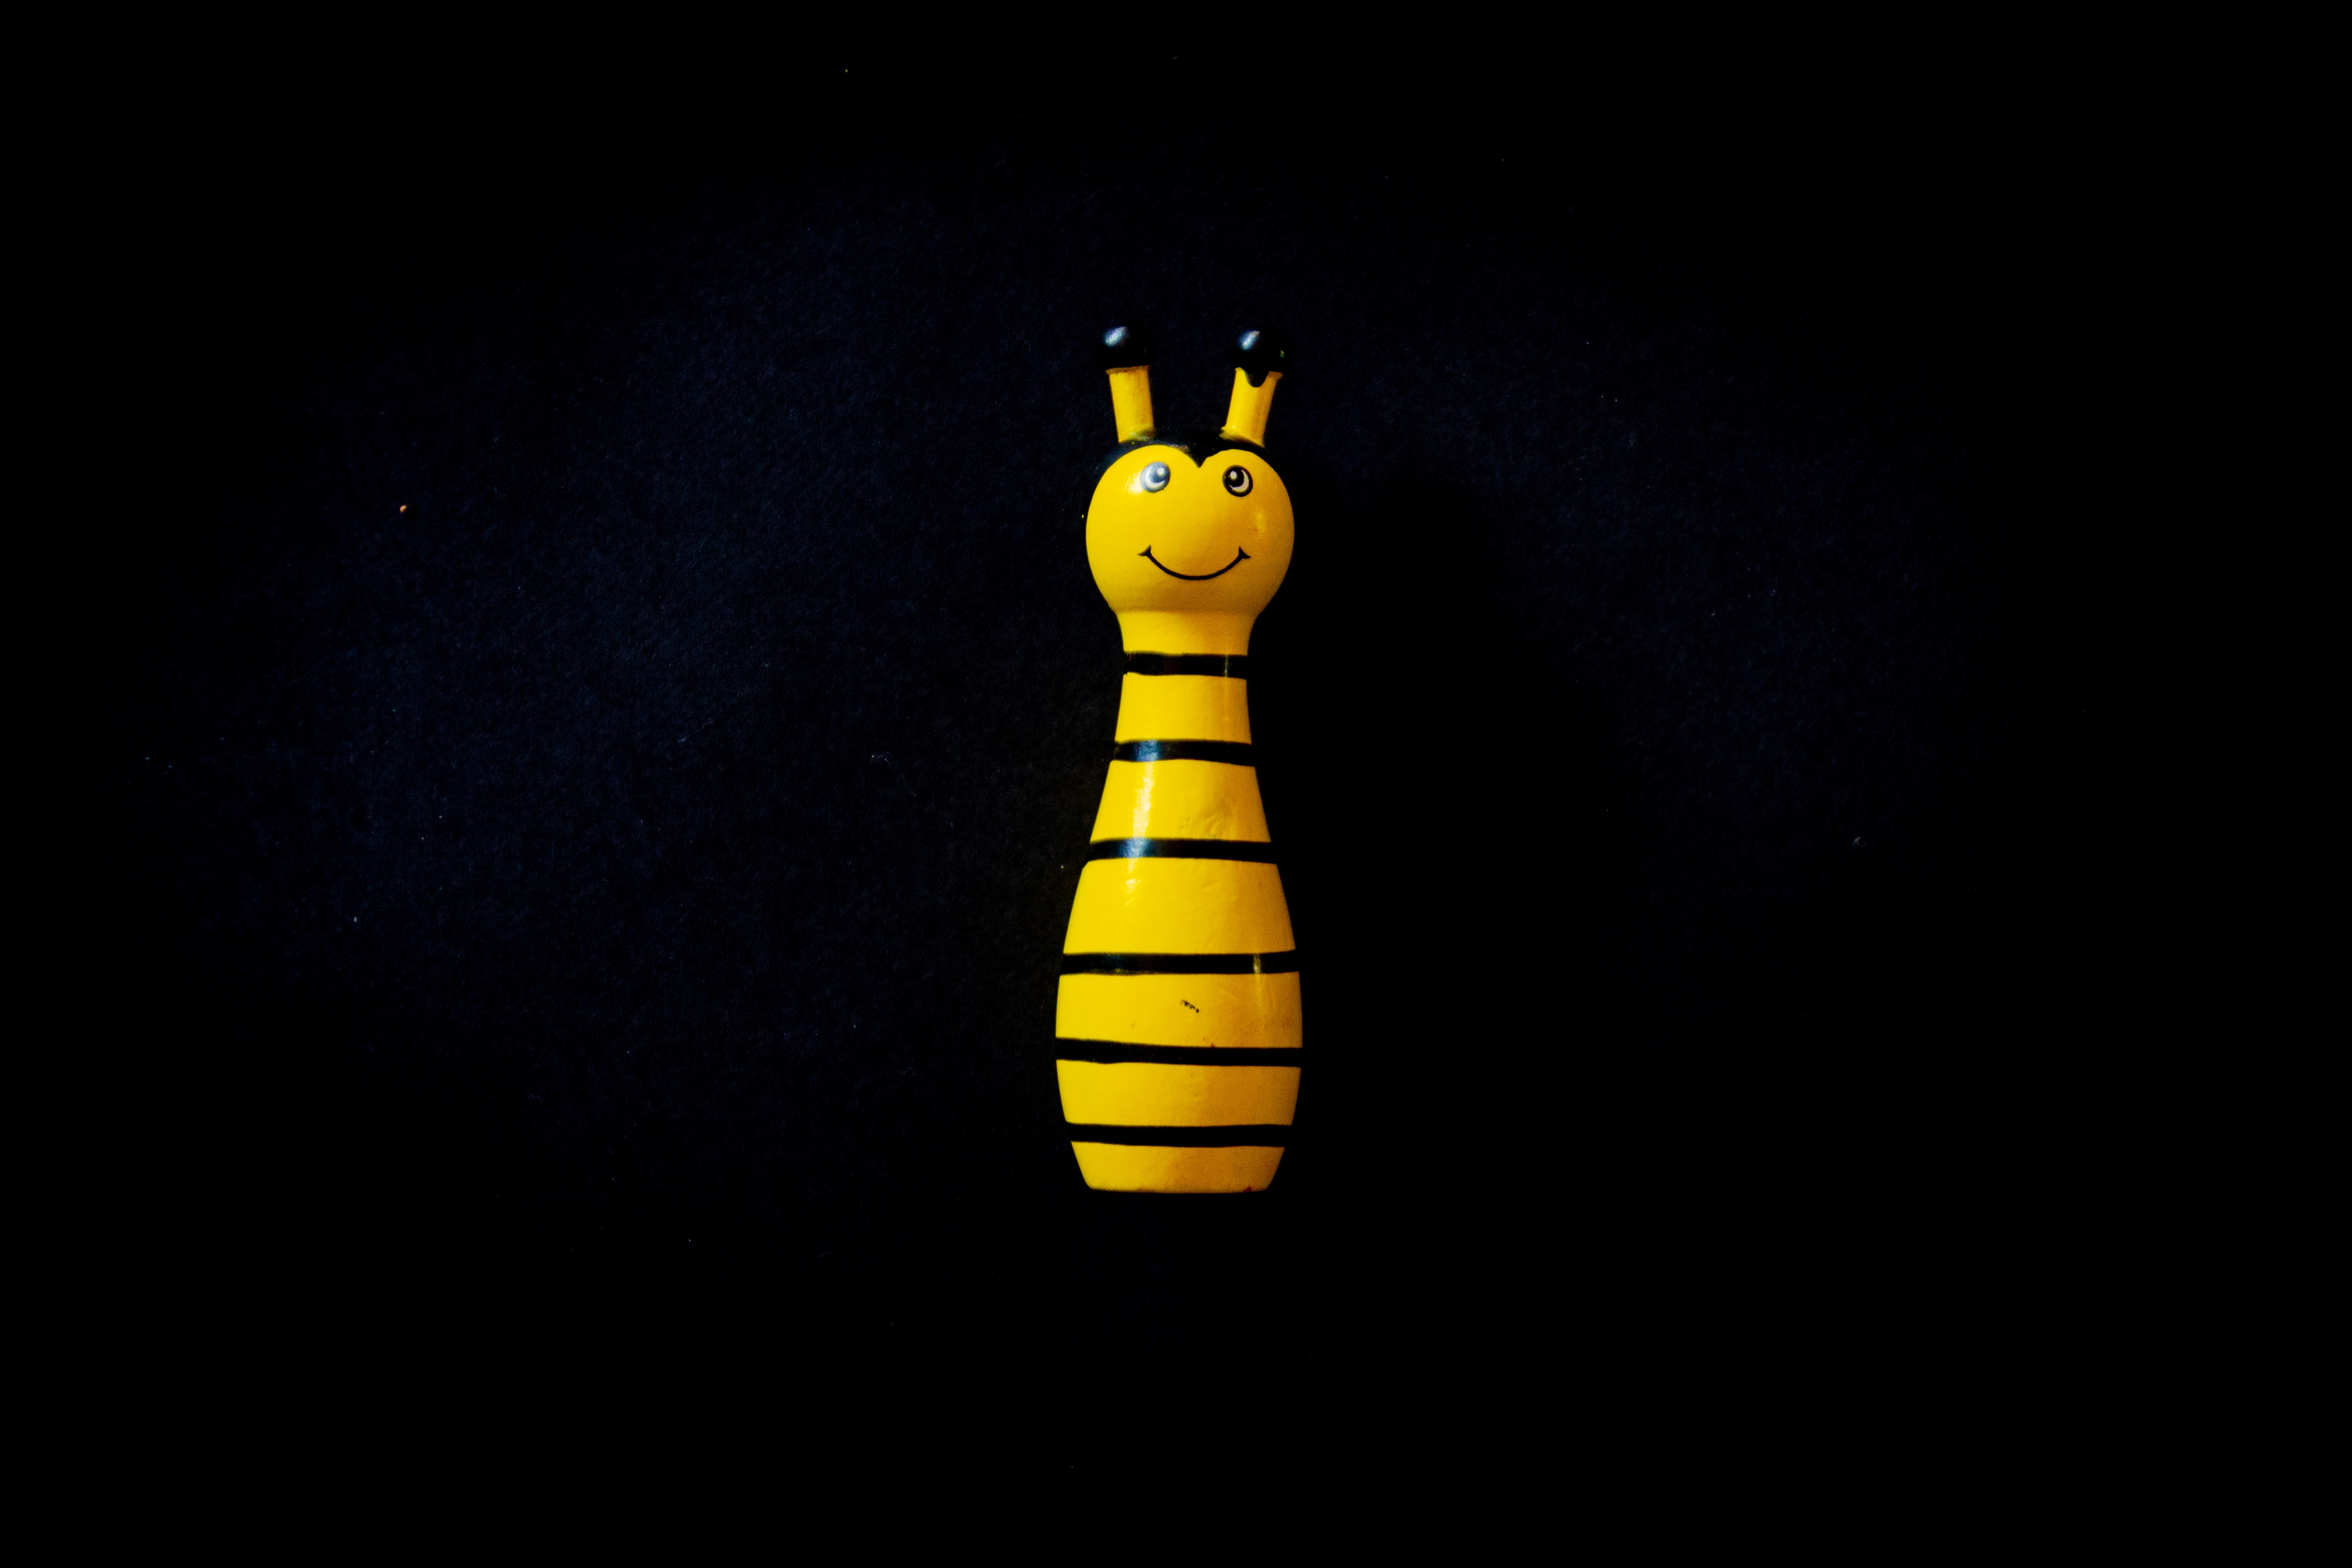
yellow, giraffe, giraffidae, darkness, membrane winged insect, honeybee, graphics, still life photography